Brihadisvara Temple

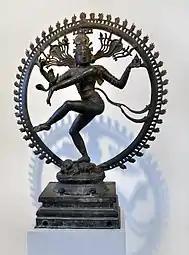
The bronze Nataraja design of Thanjavur, found in many museums, was commissioned for this temple's sanctum.

The sanctum is at the center of the western square. It is surrounded by massive walls that are divided into levels by sharply cut sculptures and pilasters providing deep bays and recesses. Each side of the sanctuary has a bay with iconography. The interior of the sanctum sanctorum hosts an image of the primary deity, Shiva, in the form of a huge stone linga. It is called Karuvarai, a Tamil word that means "womb chamber". This space is called "garbha griha" in other parts of India. Only priests are allowed to enter this inner-most chamber.